Sense and Sensibility (film)

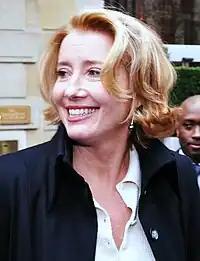
Emma Thompson worked on the "Sense and Sensibility" screenplay for five years

Thompson spent five years writing and revising the screenplay, both during and between shooting other films. Believing the novel's language to be "far more arcane than in [Austen's] later books," Thompson sought to simplify the dialogue while retaining the "elegance and wit of the original." She observed that in a screenwriting process, a first draft often had "a lot of good stuff in it" but needed to be edited, and second drafts would "almost certainly be rubbish ... because you get into a panic". Thompson credited Doran that she could "help me, nourish me and mentor me through that process ... I learned about screenwriting at her feet".